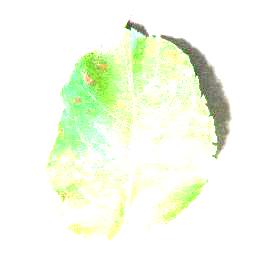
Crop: apple
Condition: cedar_rust